Henry C. Berghoff

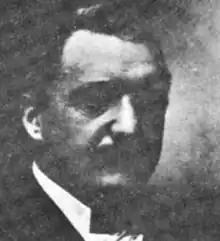
Henry C. Berghoff as Mayor of Fort Wayne

Berghoff, who succeeded Henry P. Scherer, served as mayor of Fort Wayne from May 9, 1901, to January 1, 1906. Throughout his mayoralty, Berghoff, along with other city officials, annually wrote messages to the Common Council of Fort Wayne, informing them on the administrative business and condition of the city. Immediately after taking office as mayor of Fort Wayne at noon on May 9, 1901, Berghoff appointed W. H. Shambaugh as city attorney, Joseph Fox as comptroller, and Peter Eggeman, William Doehrmann, and Henry C. Zollinger as members of the Board of Public Works.